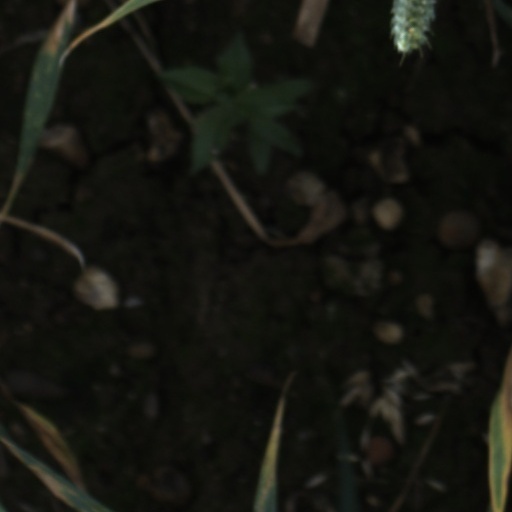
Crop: wheat